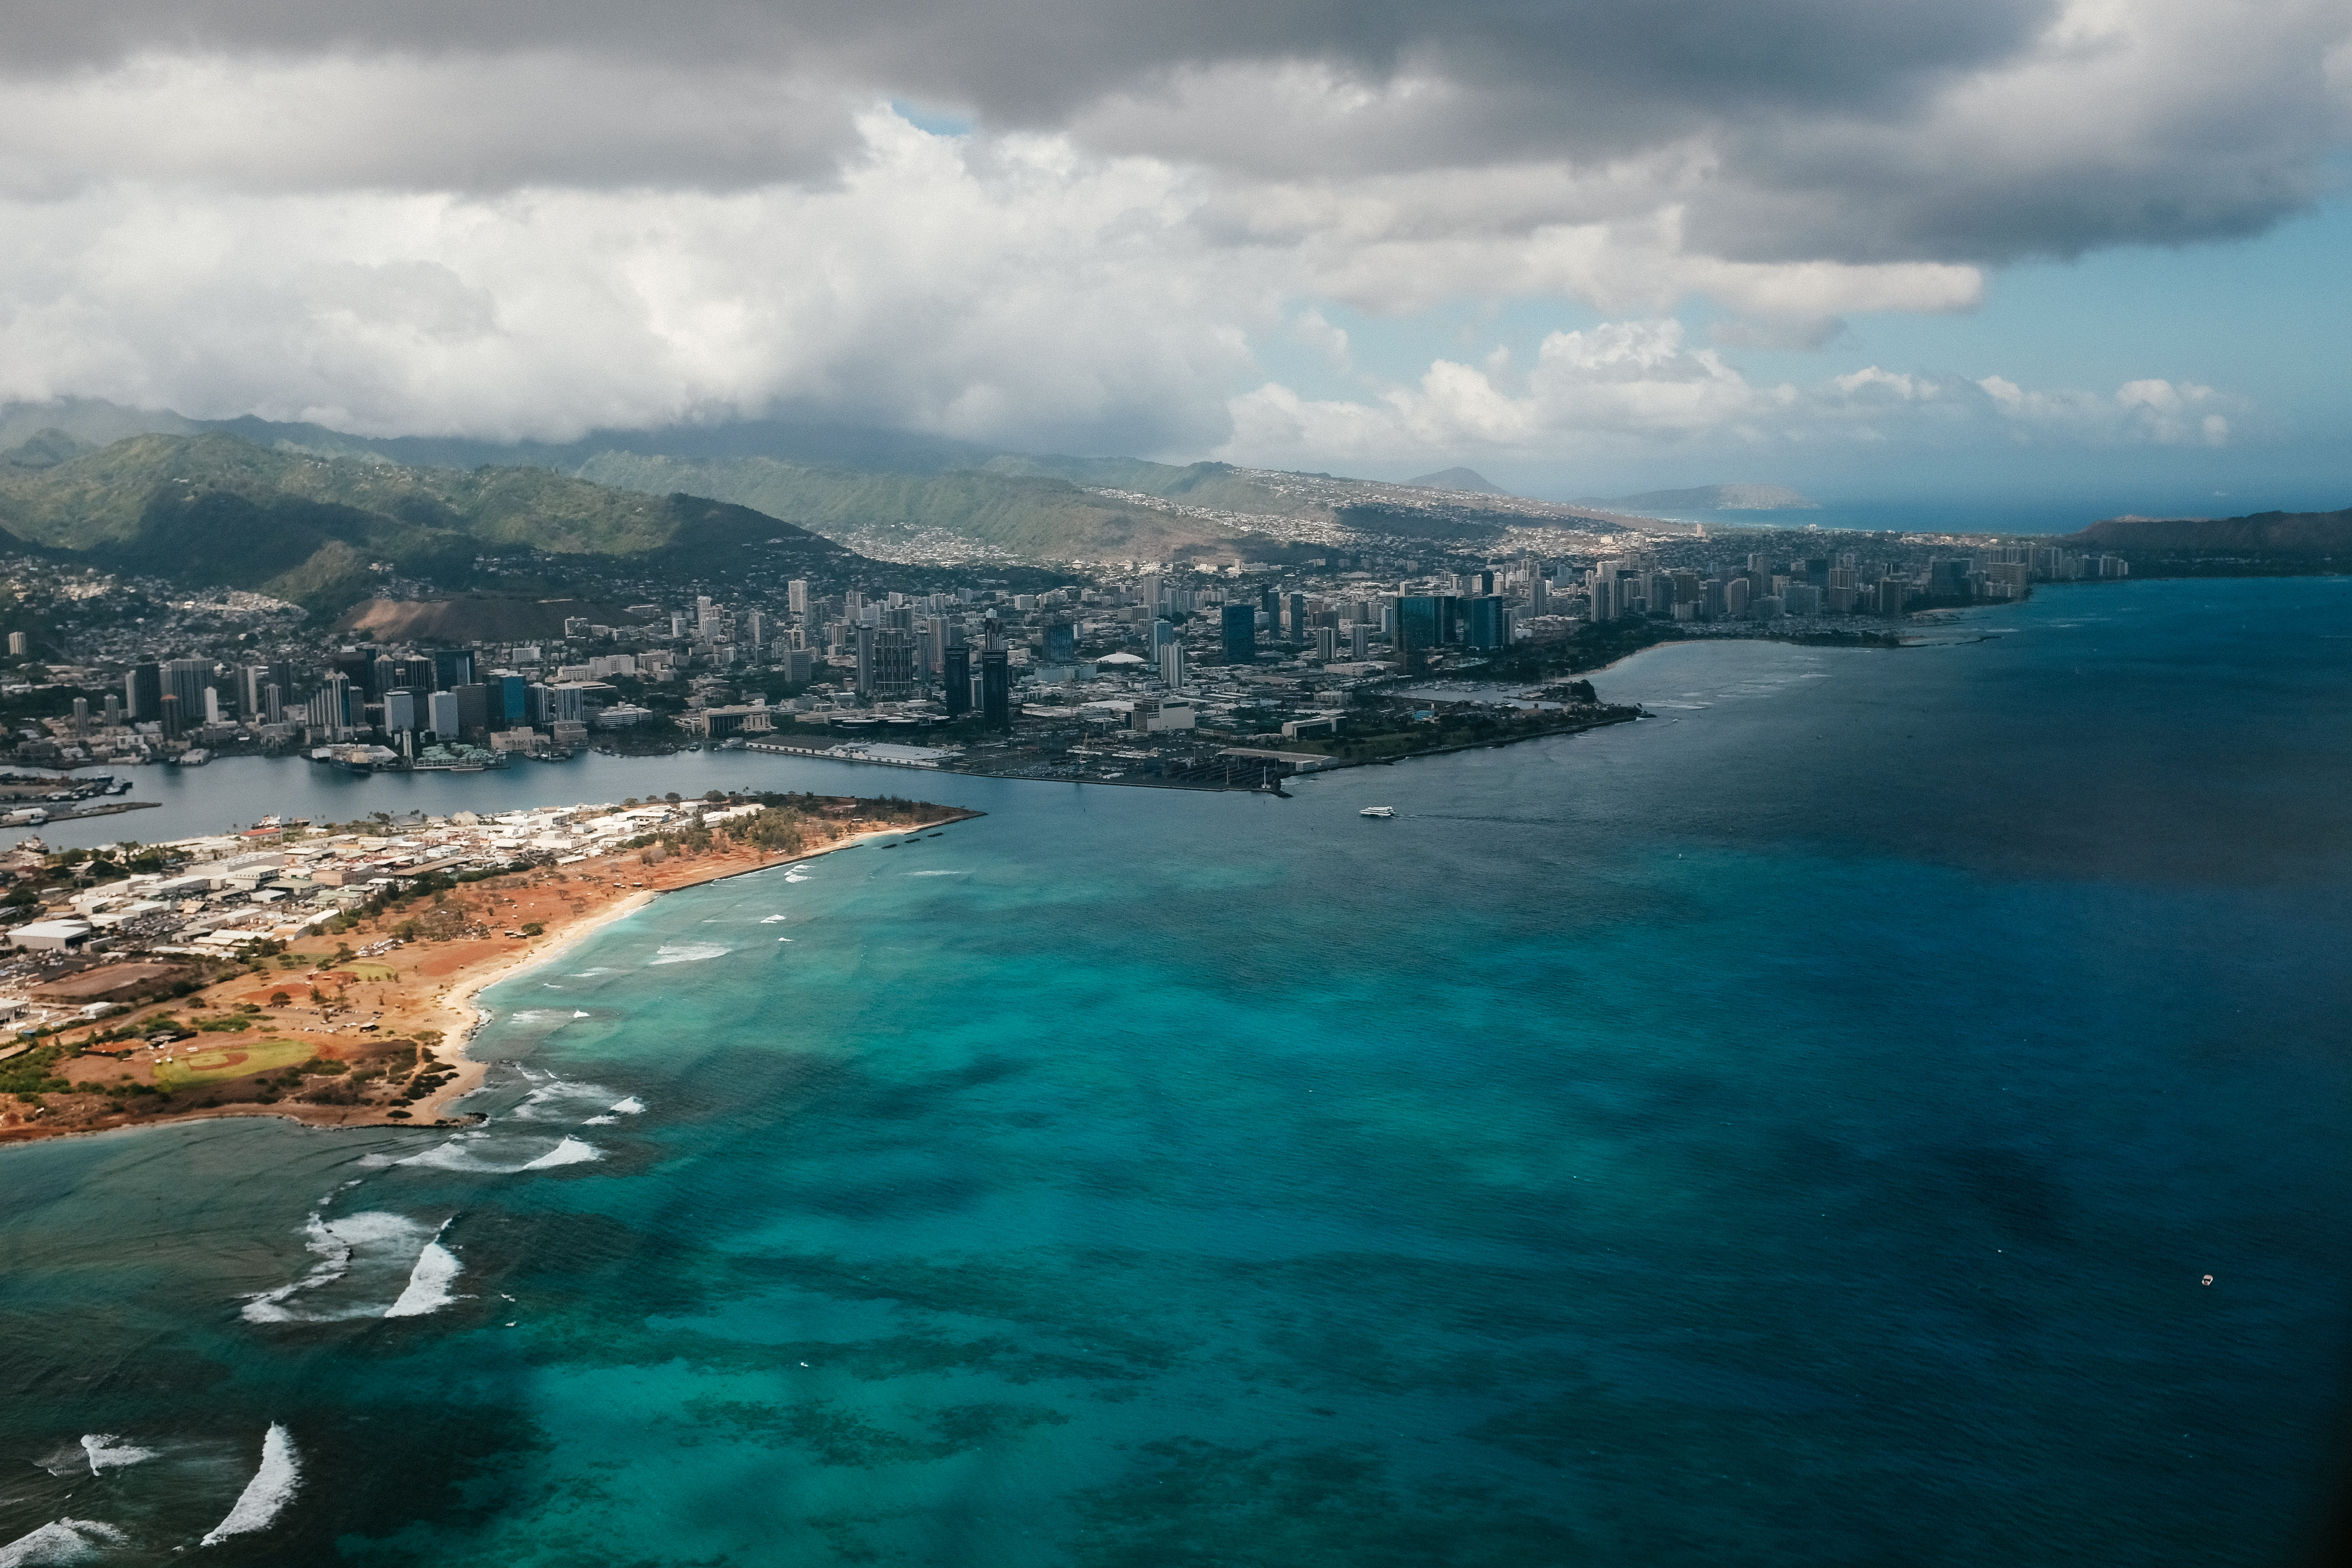
sea, coast, water, ocean, city, cliff, cove, seascape, bay, seashore, terrain, body of water, outdoors, clouds, buildings, cape, islet, landform, aerial photography, geographical feature